Marion Dickerman

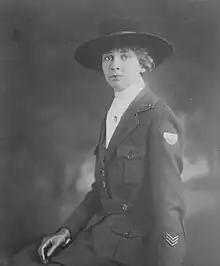

Marion Dickerman (April 11, 1890 – May 16, 1983) was an American suffragist, educator, vice-principal of the Todhunter School, and a close friend of Eleanor Roosevelt.